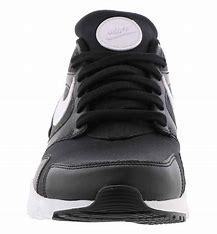
Brand: Nike
Model: LD Victory